Pub names

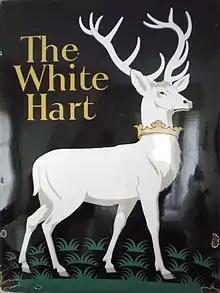
A White Hart signboard: a white hart was the badge of King Richard II and several noblemen.

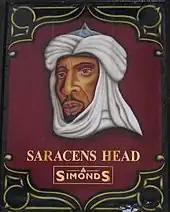
The sign of the Saracen's Head in Broad Street, Bath, Somerset recalls the crusades.

Pub names are used to identify and differentiate traditional drinking establishments. Many pubs are centuries old, and were named at a time when most of their customers were illiterate, but could recognise pub signs or objects such as a boot hung up outside. Pubs may be named after and depict anything from everyday objects, to sovereigns and landowners (shown by their coats of arms). Other names come from historic events, livery companies, occupations, sports, and craftsmen's guilds. Other names derive from myths and legends, such as the Green Man and the Moonrakers of Wiltshire.